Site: brandenburg
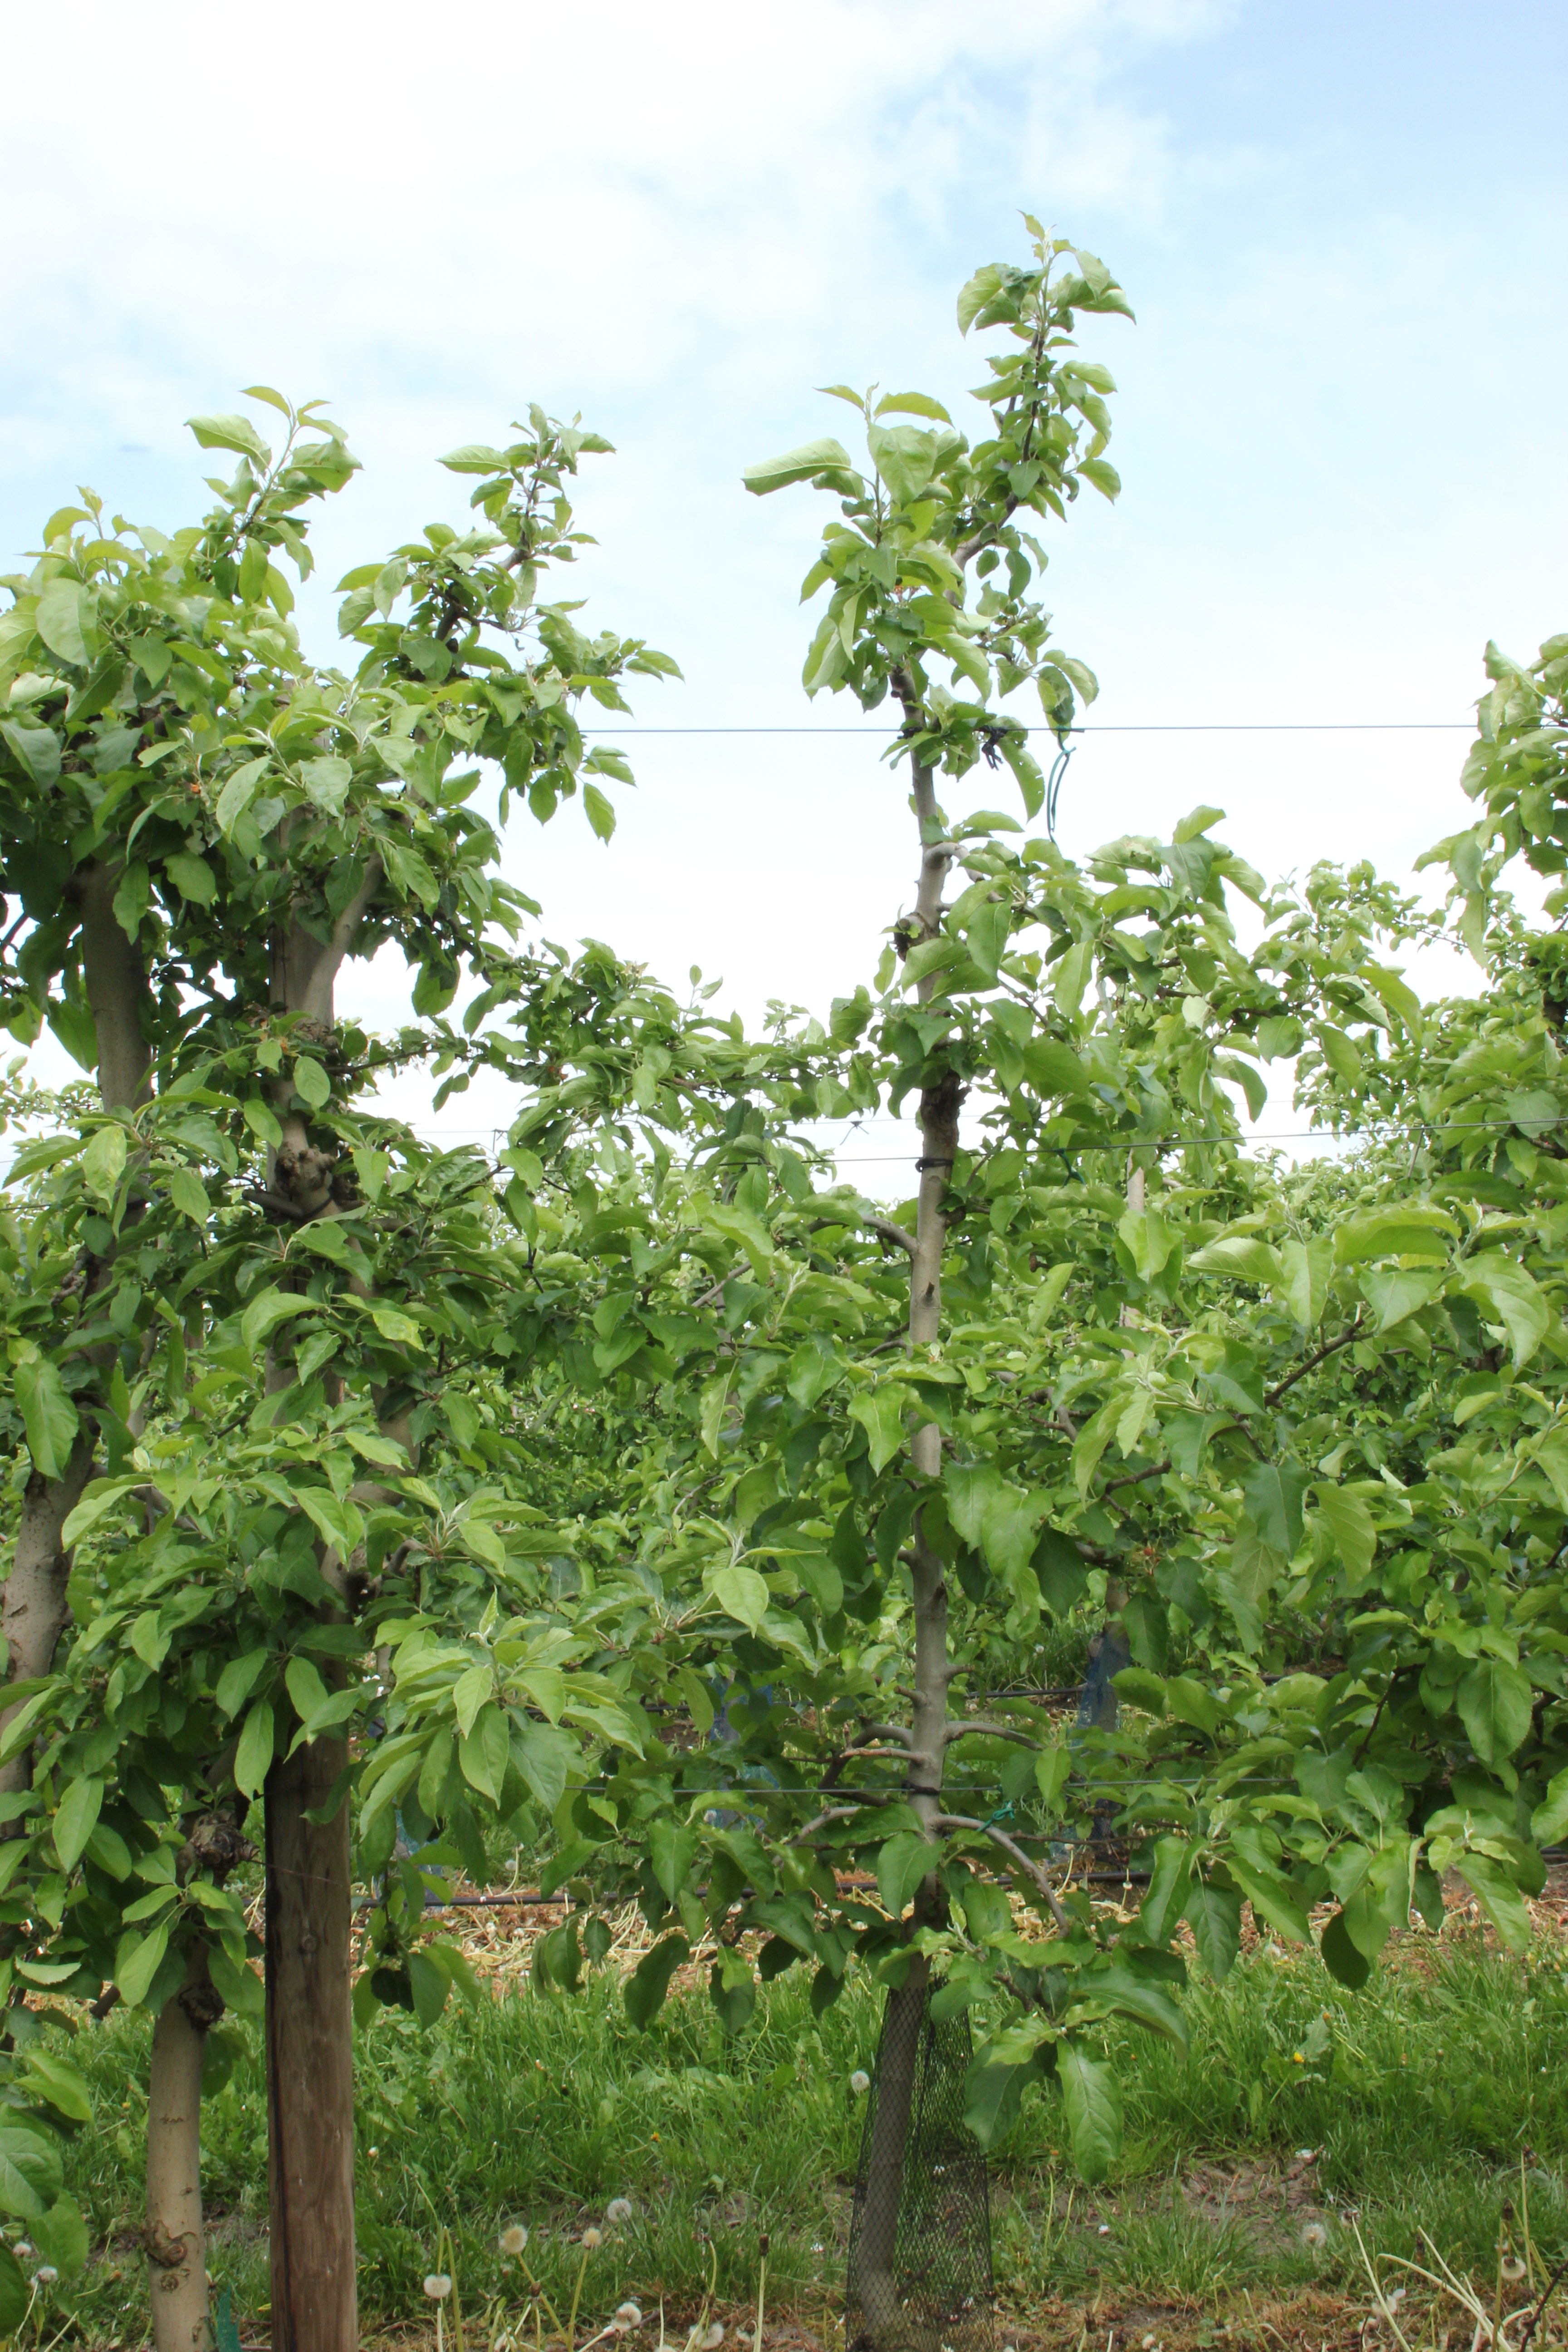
Growth stage (BBCH 67): Flowering